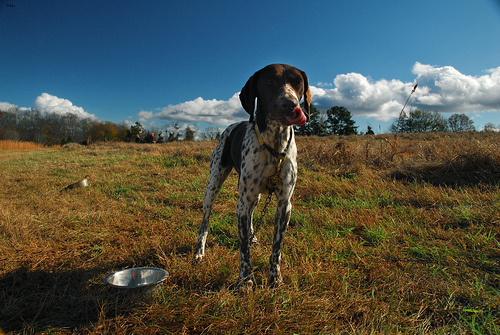
Animal: dog
Breed: german_shorthaired